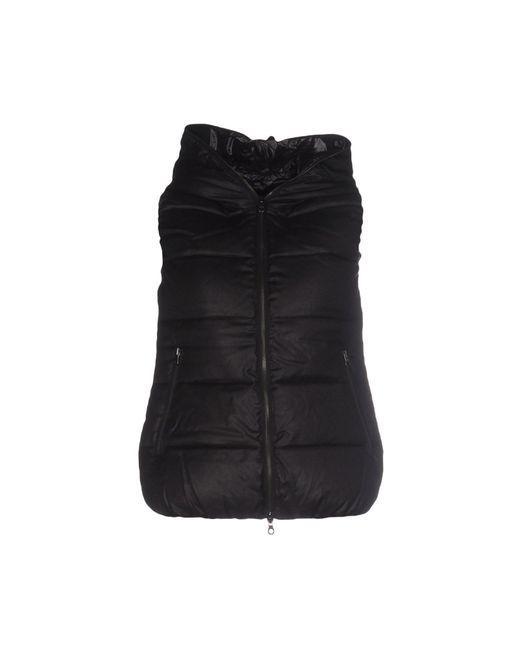
Schwarze, gesteppte, ärmellose Damen-Pufferjacke